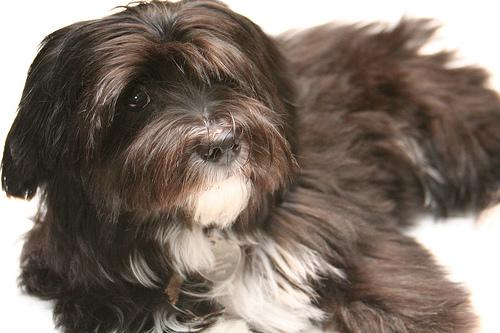
Breed: havanese